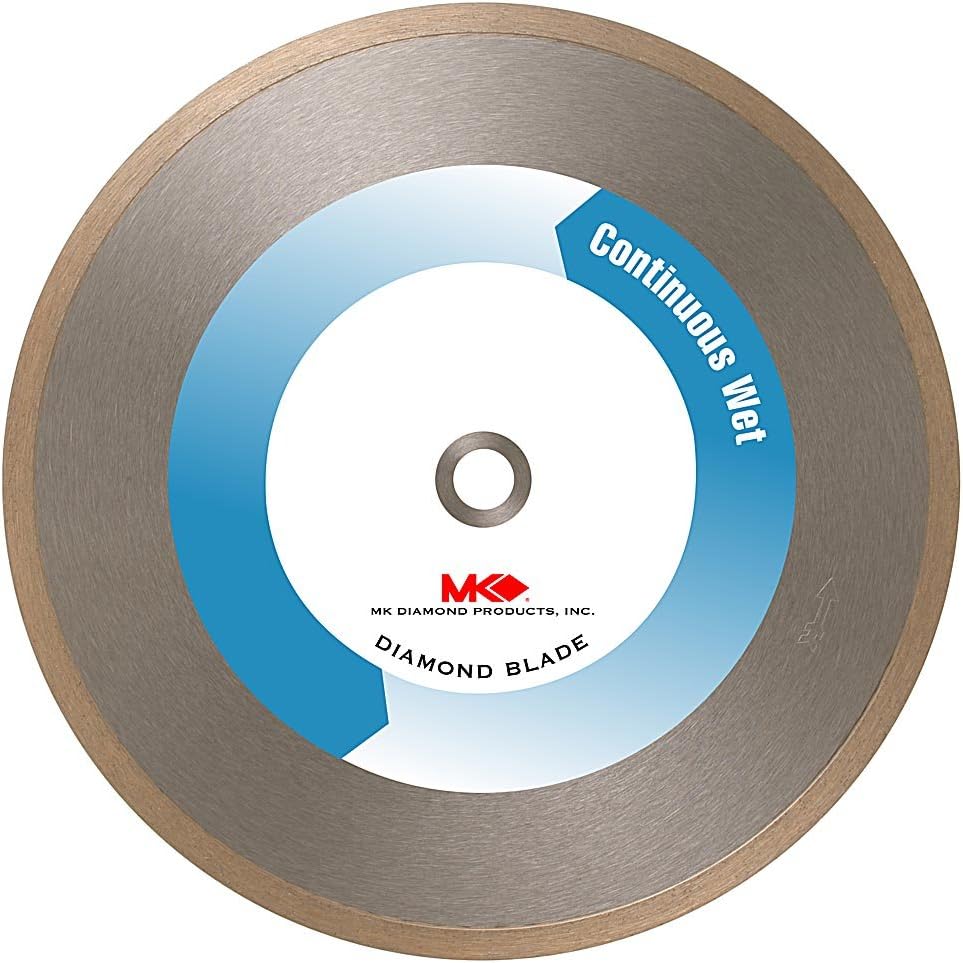
MK Diamond 131763 MK-215 6" x .060" x 5/8"
Category: Tools & Home Improvement
Product Description Fast cutting tile blades for smooth, chip-free cutting on tile and other stone materials. Excellent on dense floor materials.Special arbors available upon request. Stock arbors can be bushed to smaller sizes; please specify at time of order. From the Manufacturer MK Diamond 131763 MK-215 Supreme 6-Inch diameter by .060-Inch width by 5/8-Inch arbor is a wet cutting tile and marble diamond blade. It is supreme grade and also performs very well cutting materials such as vitreous tile, slate, limestone, granite, marble, bluestone, and hard quartz. Blade has 7 millimeter continuous rim height for chip-free cutting and performance. Excellent on dense floor materials.
Features: Fast cutting tile blades for smooth, chip-free cutting on tile and other stone materials | Excellent on dense floor materials.Special arbors available upon request | Fast cutting speed and long life | Cuts tile, marble, vitreous tile, slate limestone, granite, bluestone and hard quartz | Supreme blade for chip free cutting | 7 millimeter continuous rim for long blade cutting life